Samsons

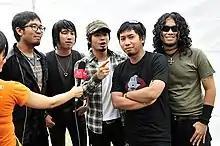
Samsons in 2008

The ‘Samsons’ are an Indonesian pop-rock band formed in Jakarta in 2003. They have released five albums and two singles.